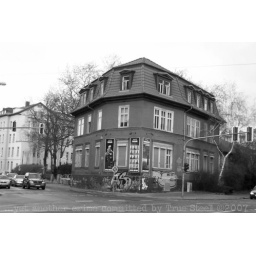
A green painted house at the corner of Dalbergweg, Erfurt. Photograph taken by True Steel on February 28th 2007